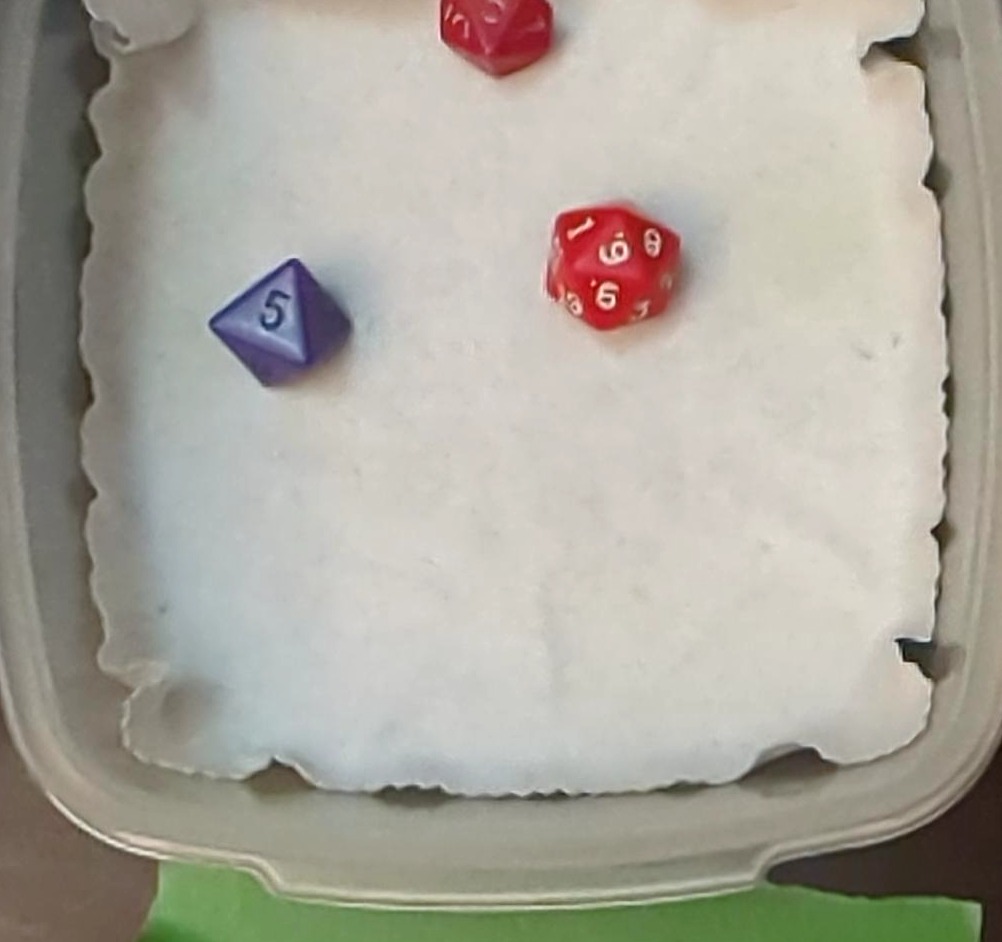
Dice in frame:
type: d10
value: 1
type: d8
value: 1
type: d20
value: 6
Label source: human
Face values trusted: no